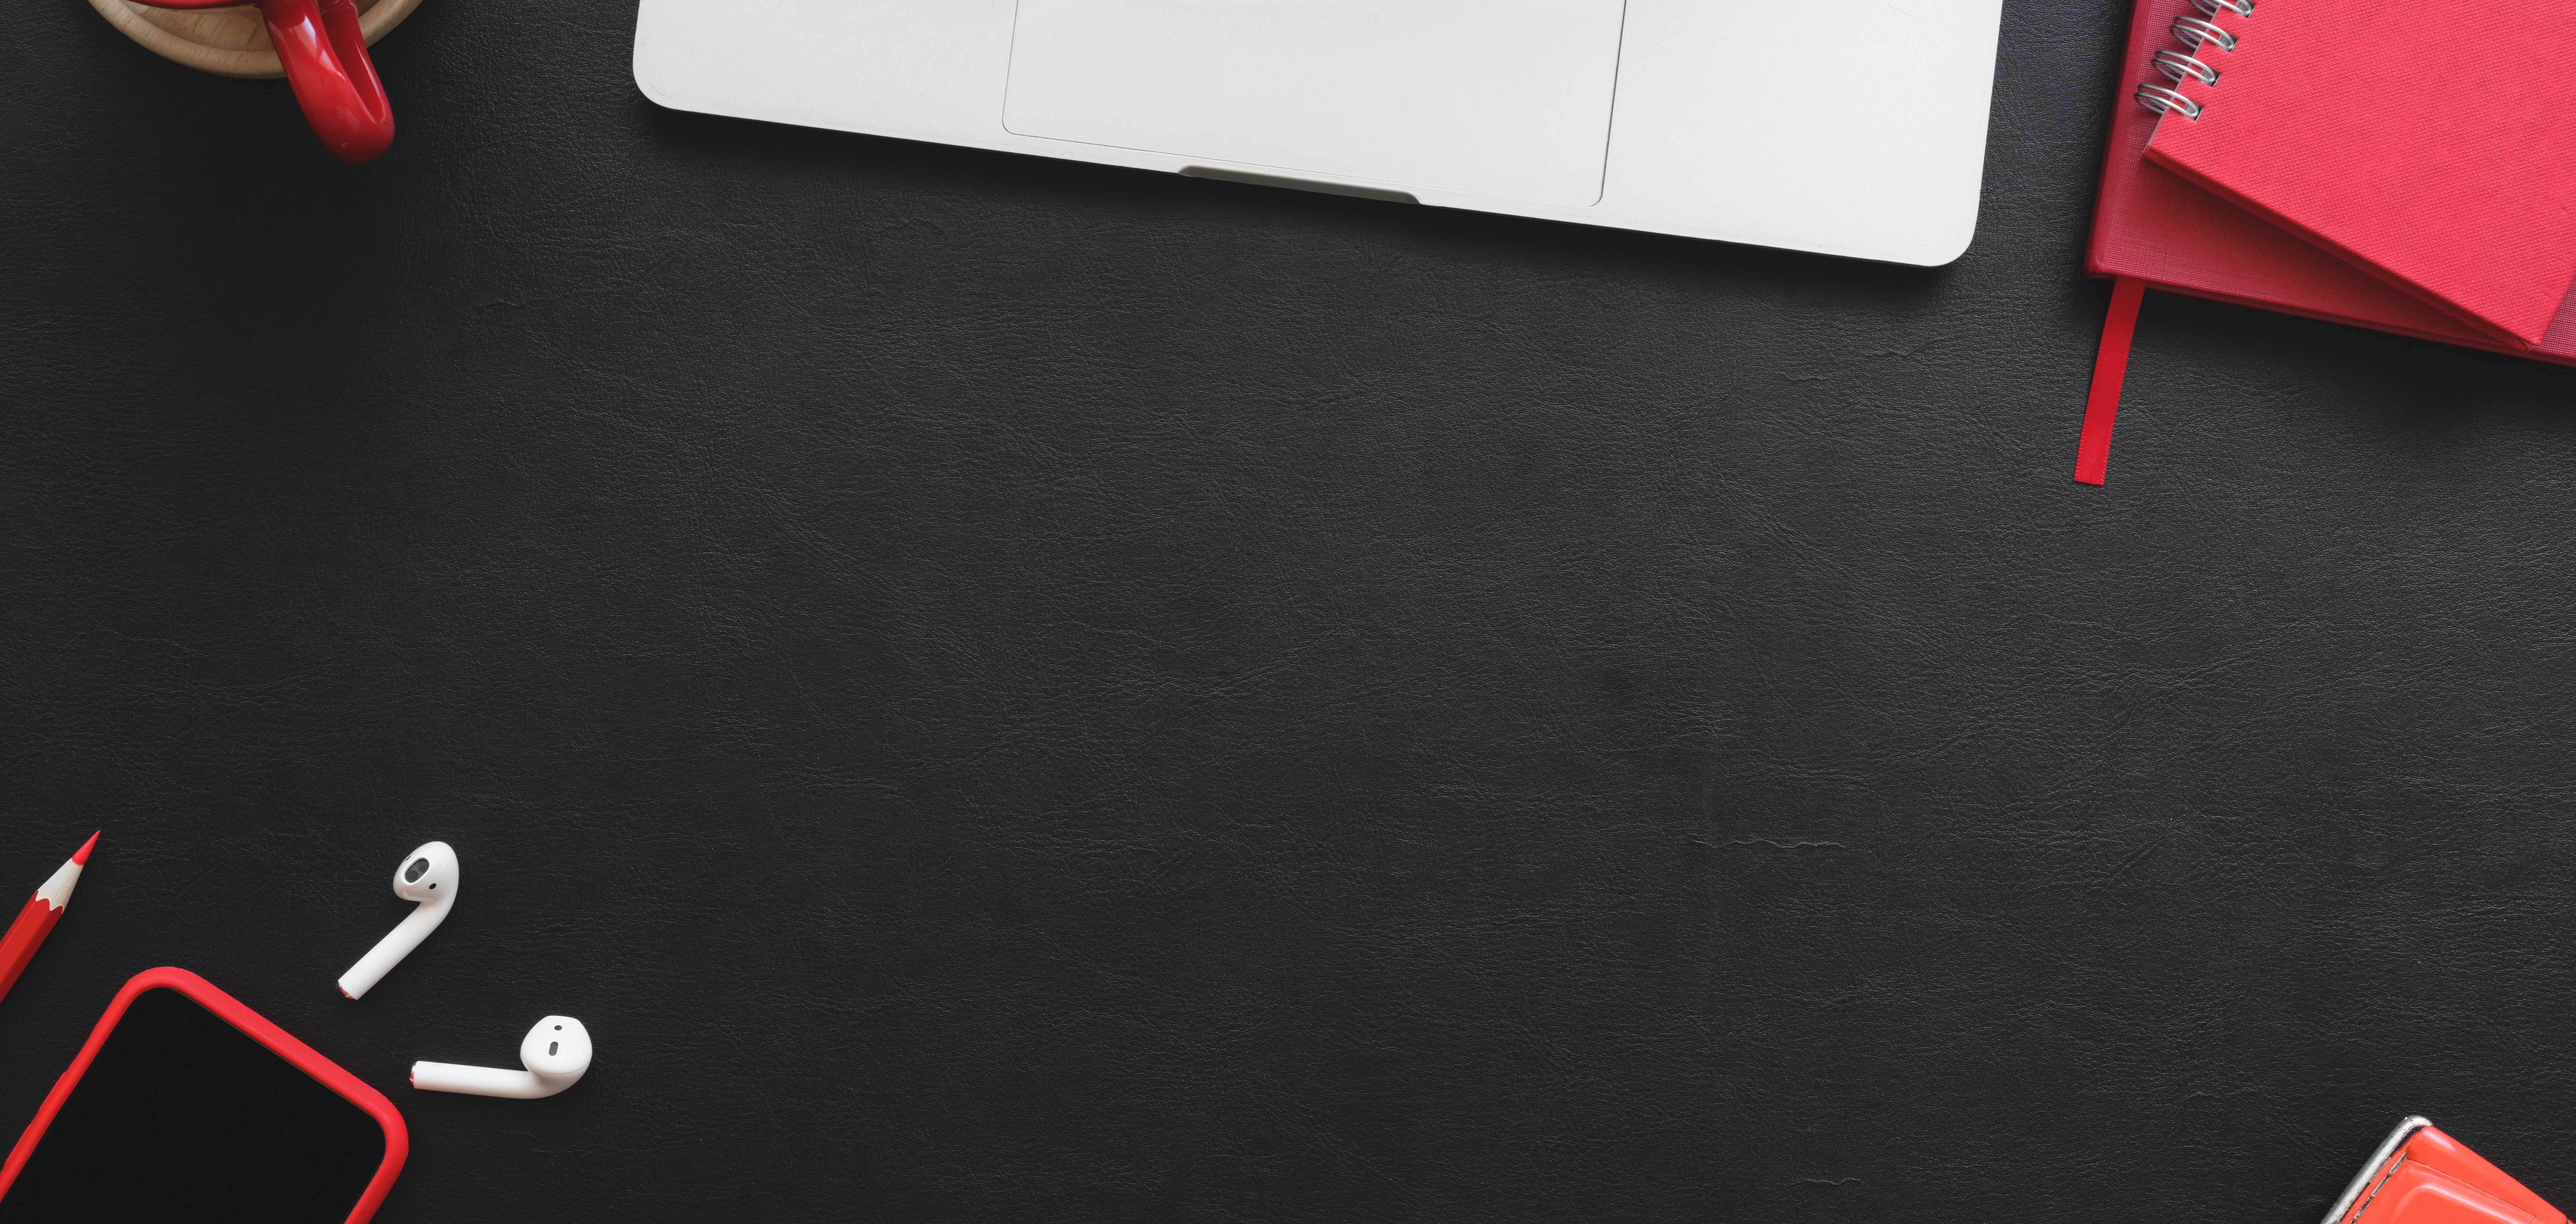
mac, floor, red, flooring, asphalt